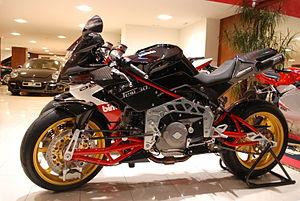
Bimota est un constructeur italien de motos.